Baadal (1985 film)

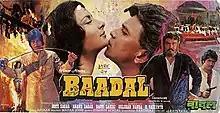
Poster

Baadal is a 1985 Indian Hindi-language drama film directed by Anand Sagar, edited by Subhash Sehgal, and stars Shammi Kapoor, Mithun Chakraborty, Poonam Dhillon, Arun Govil, Bob Christo and Shakti Kapoor.